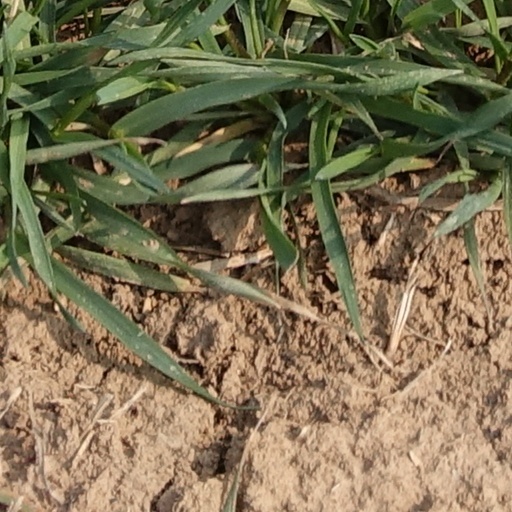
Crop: wheat